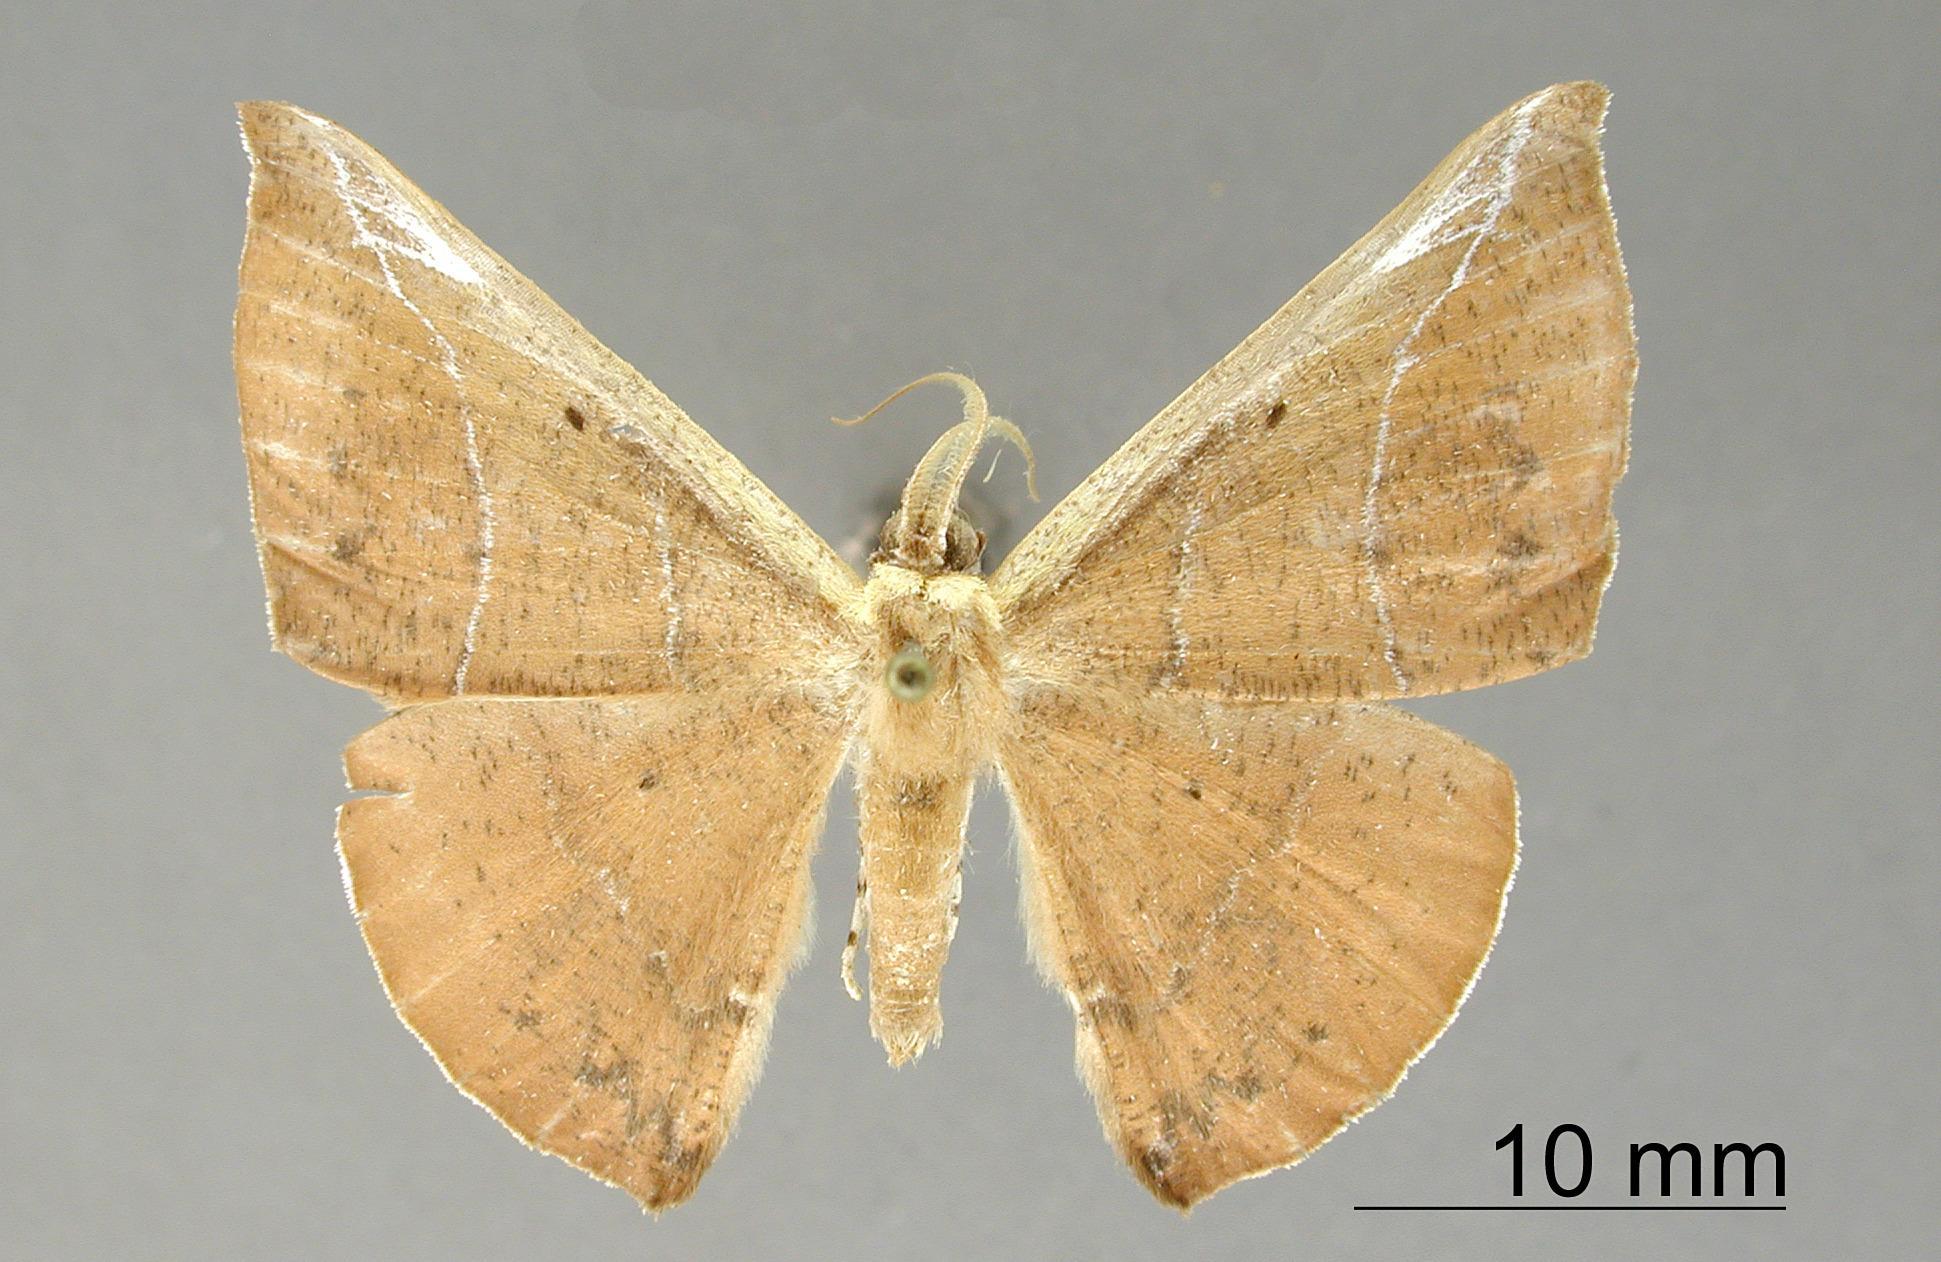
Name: Polla hemeraria
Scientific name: Polla hemeraria Dyar, 1910
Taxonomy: Animalia, Arthropoda, Insecta, Lepidoptera, Geometridae, Ennominae
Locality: Misantla, Mexico, Mexico